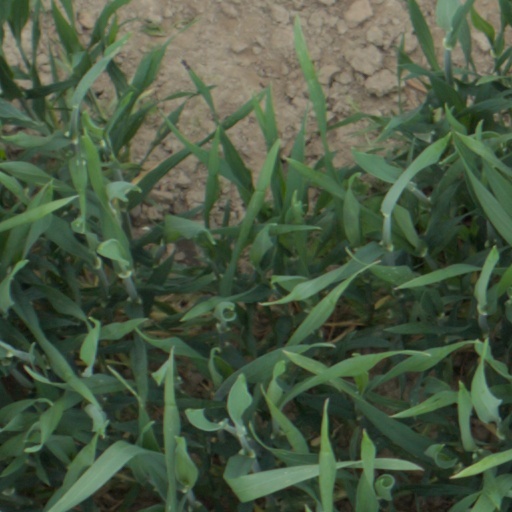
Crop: wheat